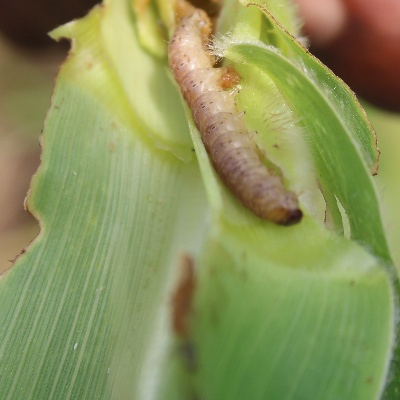
Crop: Maize
Condition: fall armyworm